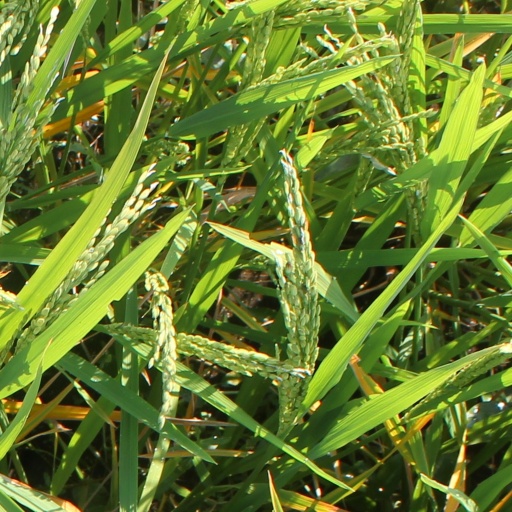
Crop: rice